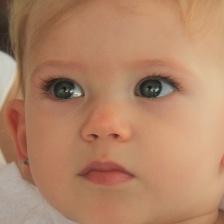
Label: faces